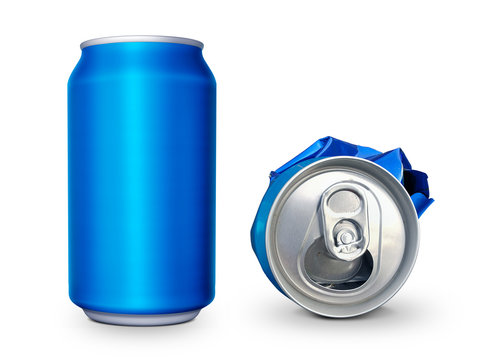
Label: metal